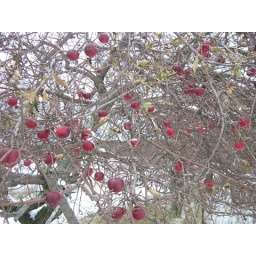
Found some beautifuls reds against the brown and white backdrop.